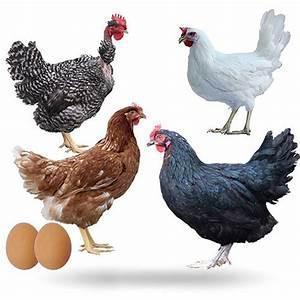
chicken